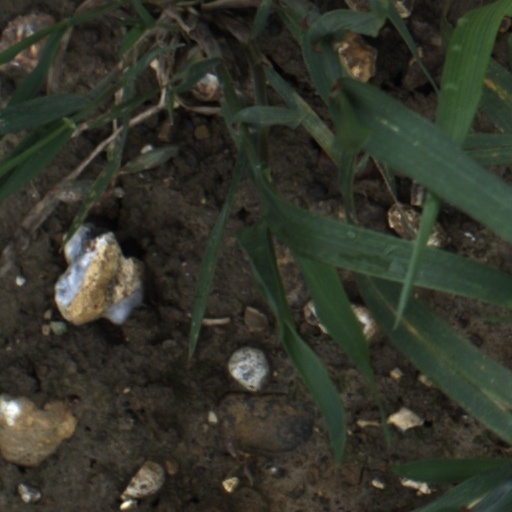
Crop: wheat